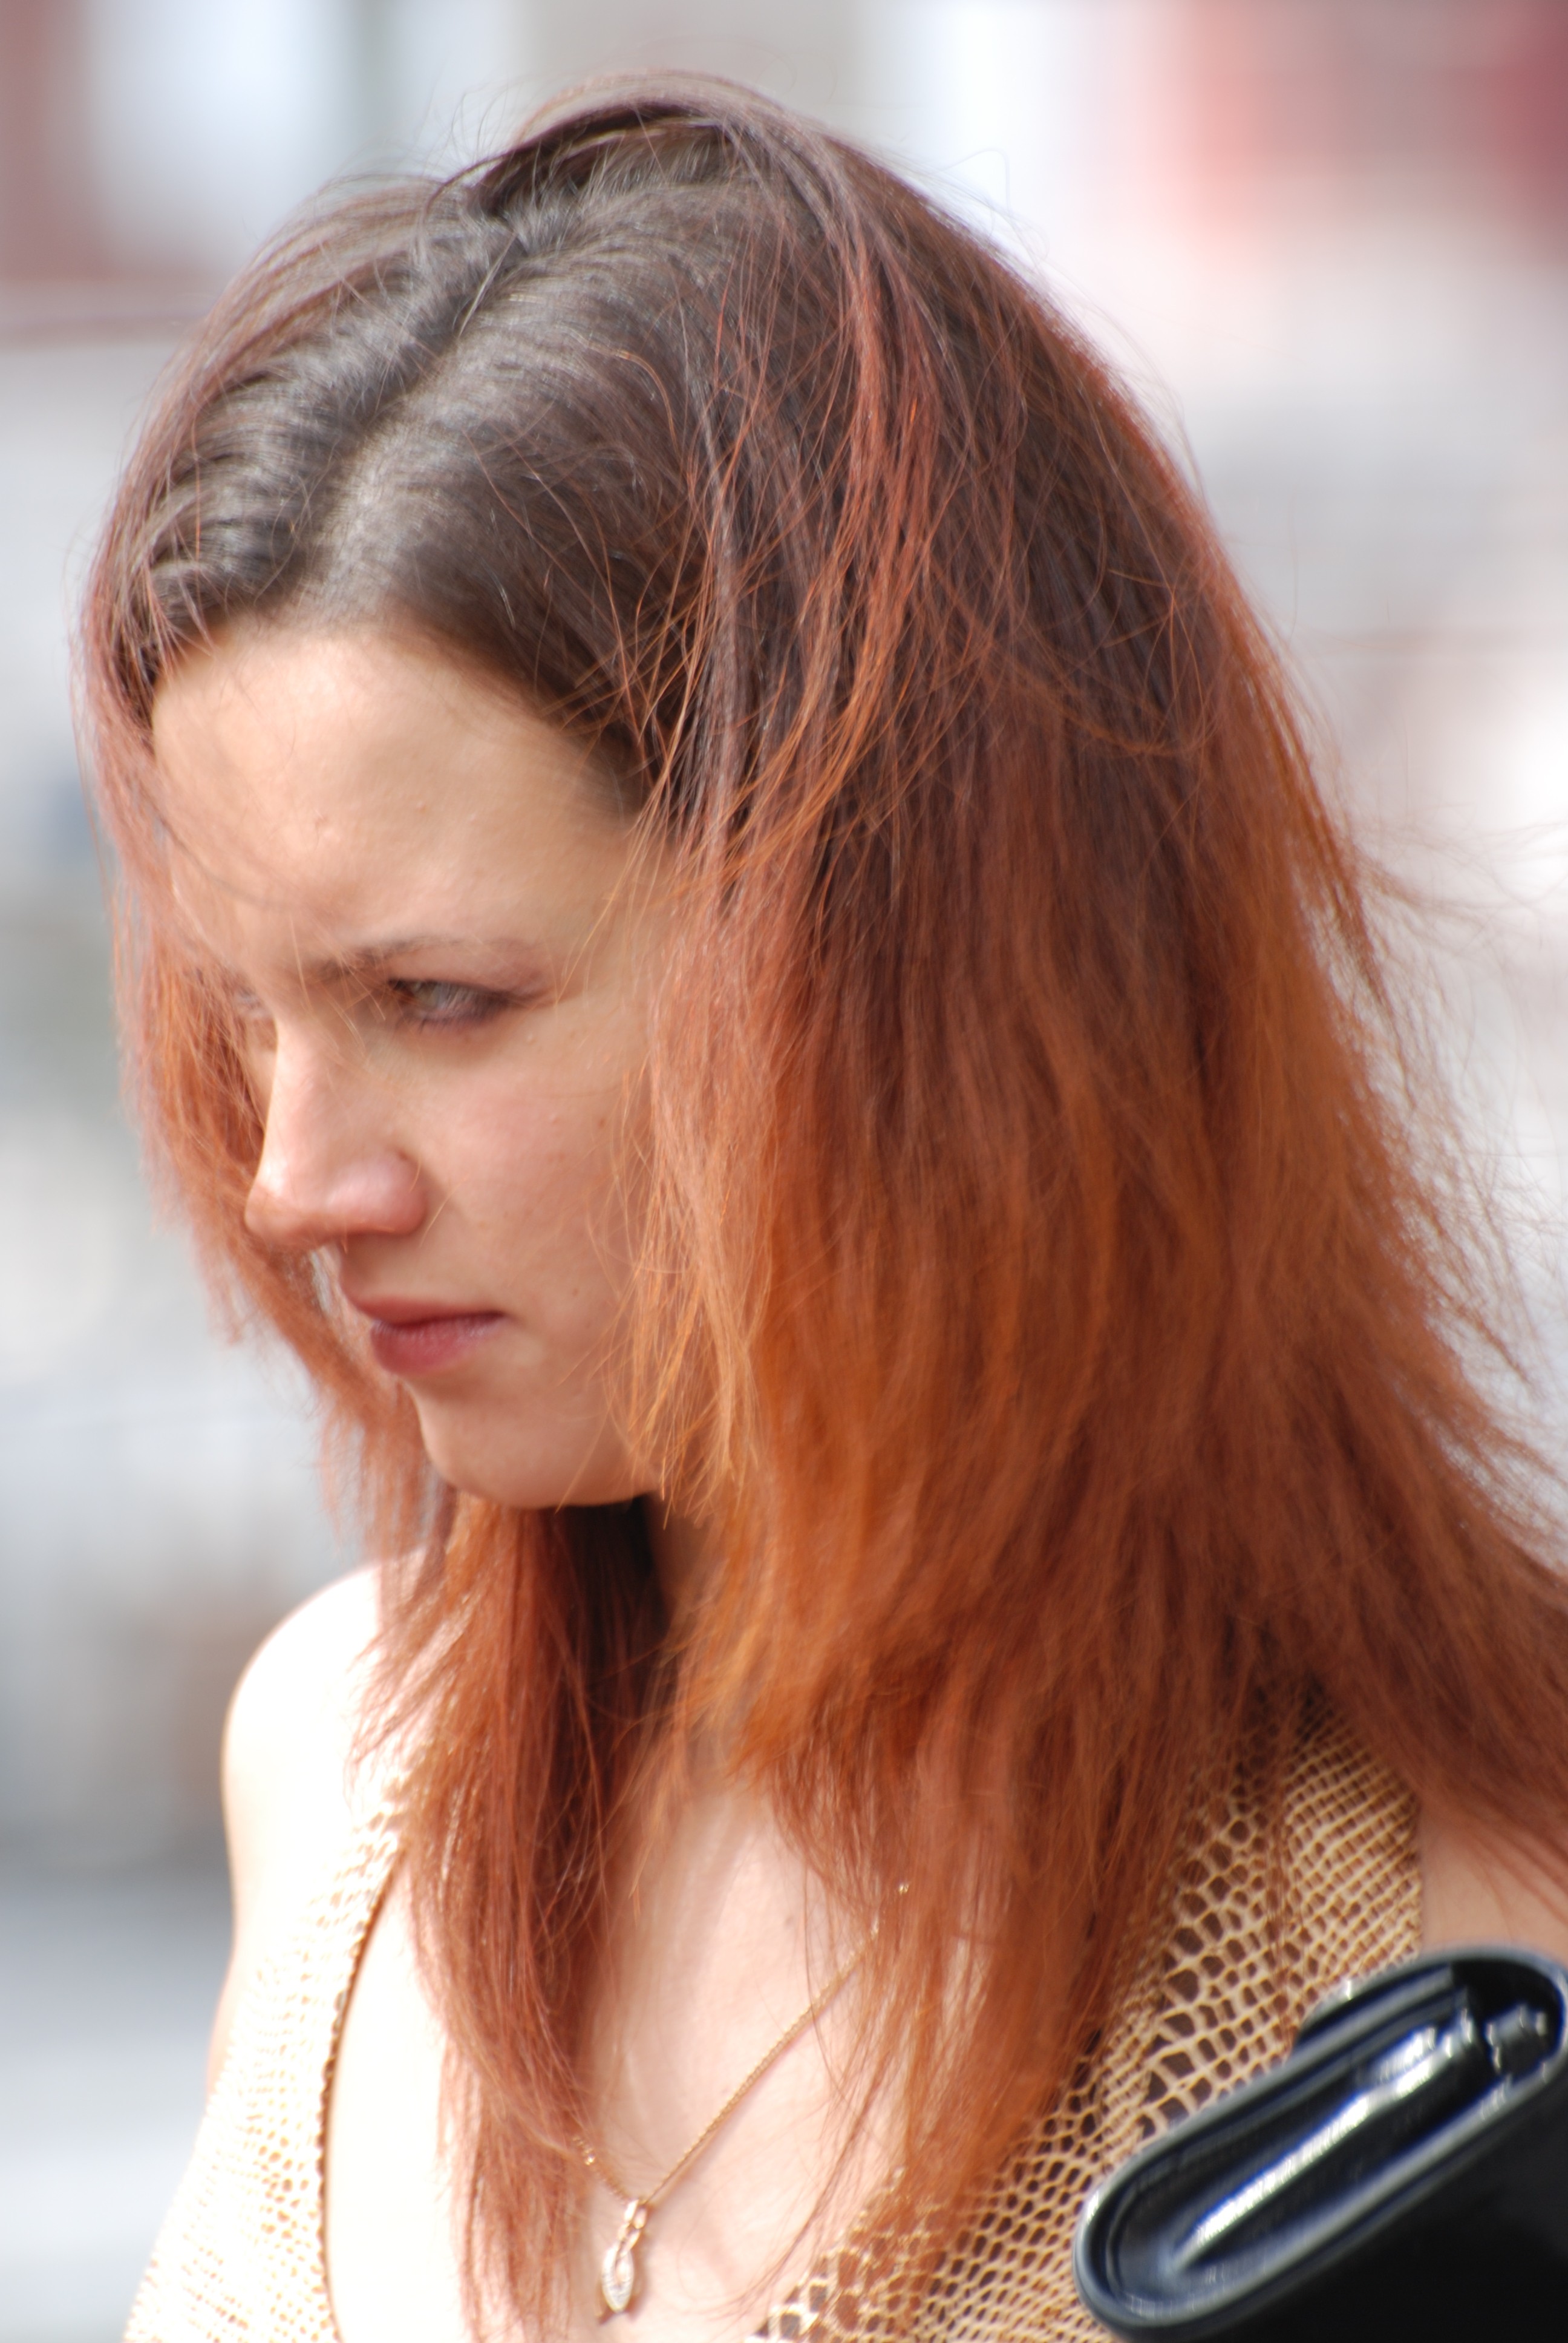
people, girl, woman, hair, singer, portrait, model, red, nikon, lady, hairstyle, long hair, red hair, close up, face, nose, candid, girls, cool image, eye, glasses, head, skin, beauty, moscow, blond, organ, russia, d80, moskau, nikond80, moscou, photo shoot, brown hair, portrait photography, hair coloring, human hair color, layered hair